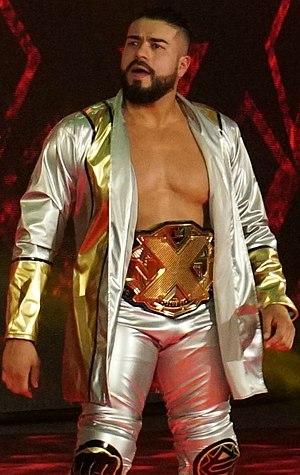
Le NXT Championship est un championnat de catch actuellement utilisé à la World Wrestling Entertainment et défendu à la NXT, le club-école de la WWE.
Manuel Alfonso Andrade Oropeza est un catcheur mexicain qui travaille actuellement à la World Wrestling Entertainment dans la division Raw, sous le nom d'Andrade.